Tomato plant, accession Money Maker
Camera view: vertical (180 deg); turntable rotation: 180 degrees
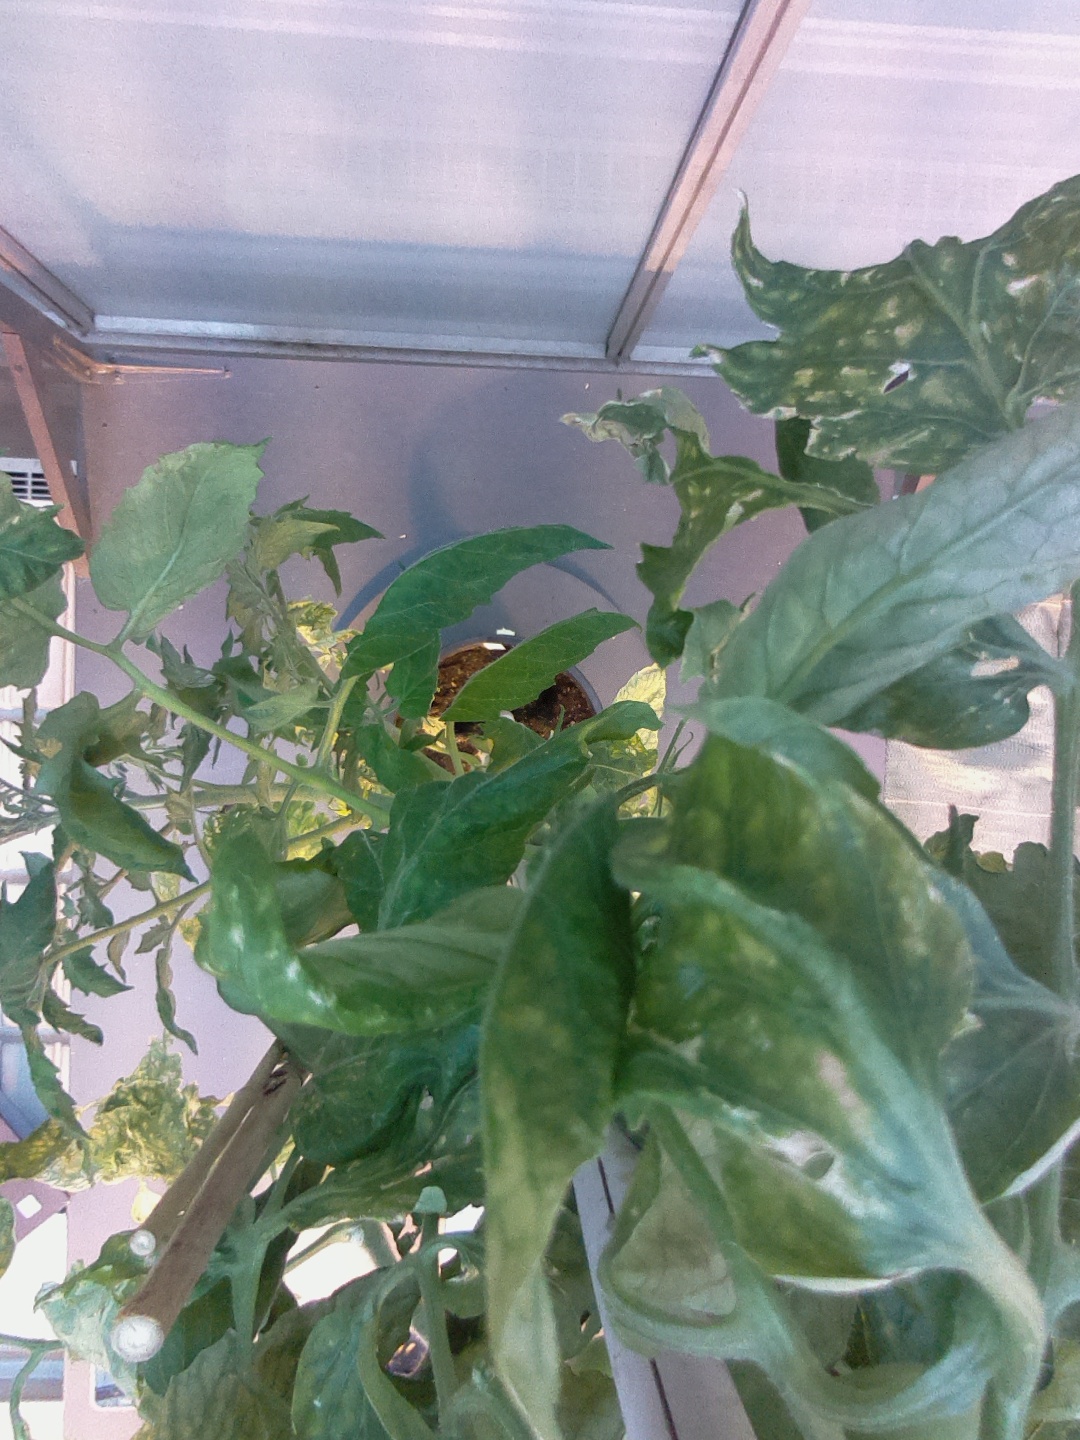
BBCH growth stage 76: 60%-70% of final fruit size